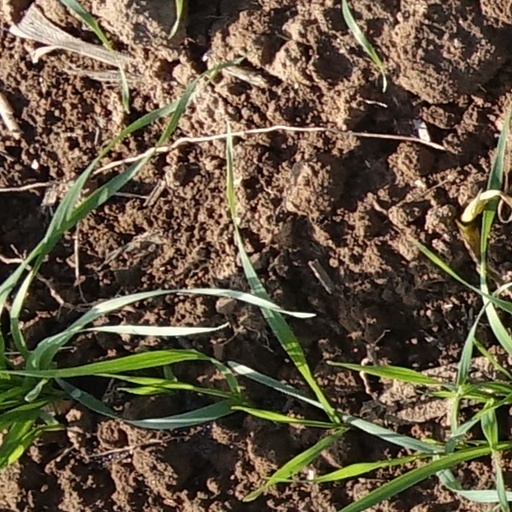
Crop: wheat